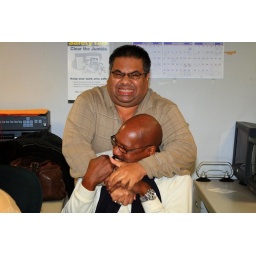
A little more office violence in care of Ali this time.This evens the plain field alittle.